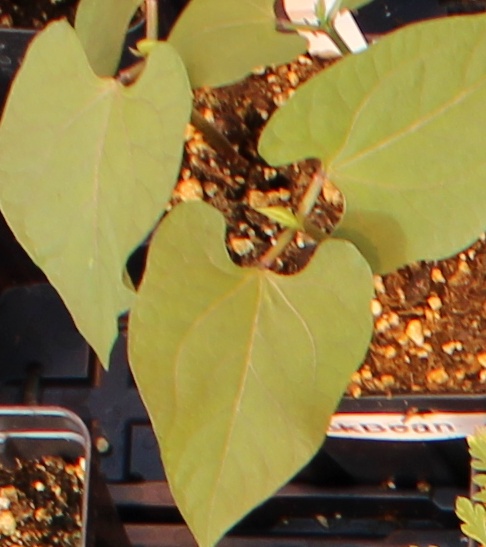
Label: Blackbean